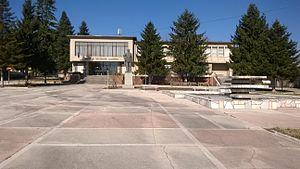
Polski Senovets est un village bulgare de l'oblast de Veliko Tarnovo.